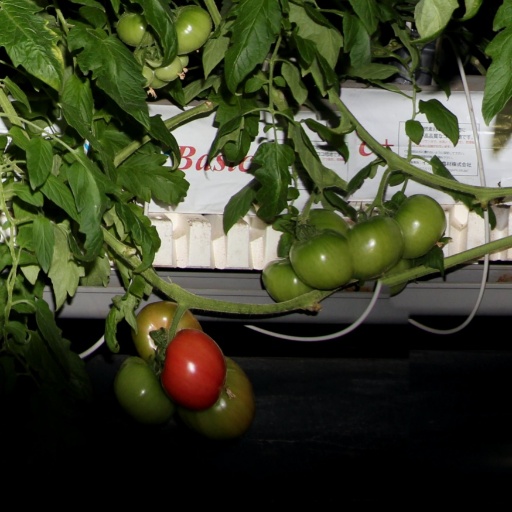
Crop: tomato